New Hope, Pennsylvania

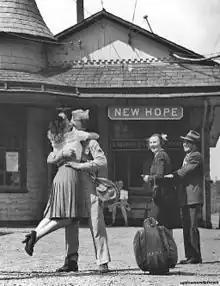
New Hope station in 1945

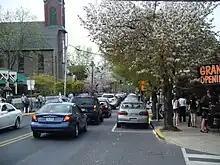
Main Street in New Hope

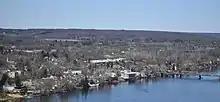
New Hope as seen from Goat Hill Overlook in Lambertville, New Jersey

New Hope is located along the route of the Old York Road, the former main highway between Philadelphia and New York City. It was generally regarded as the halfway point, where travelers would stay overnight and be ferried across the Delaware River the next morning. The section of U.S. Route 202 that passes just north of New Hope is still named York Road, and the original route is now Bridge Street (PA 179).